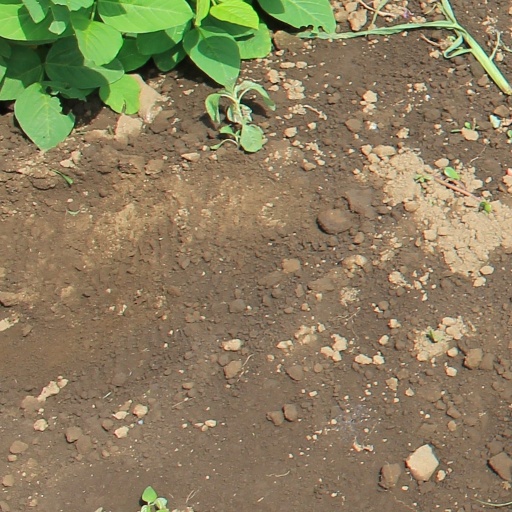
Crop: soybean